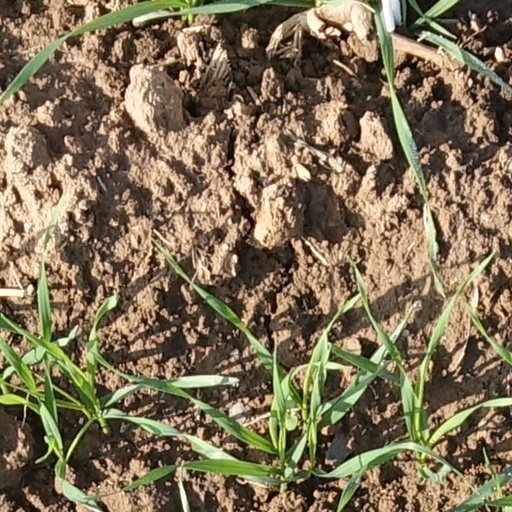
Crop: wheat